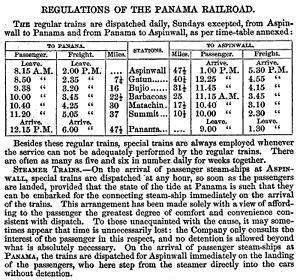
Le chemin de fer du Panama est une ligne de chemin de fer reliant les océans Atlantique et Pacifique au Panama, en Amérique centrale. Depuis 1998, il est exploité en concession par la Panama Canal Railway Company, filiale commune du Kansas City Southern Railway et de la société Mi-Jack. La ligne, longue de 76,6 km, franchit l'isthme de Panama entre Colón et Panama. Désigné par ses partisans comme le chemin de fer inter-océanique lors de son ouverture en 1855, on l'a plus tard décrit comme constituant le premier chemin de fer transcontinental.
Le caféier vient de la province de Kaffa, en Éthiopie. Sa culture se répand dans l'Arabie voisine, où sa popularité a profité de la prohibition de l'alcool par l'islam. Appelé K'hawah, qui signifie « revigorant », sa rareté l'a rendu très cher en Europe jusqu'au premier tiers du XVIIIᵉ siècle. Puis sa culture déferle en quatre vagues, Java des années 1720, La Réunion des années 1730-1740, le Suriname des années 1750-1770 et Saint-Domingue des années 1770-1780.